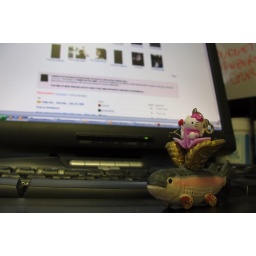
don't tell! Hiroshima kitty rode with my flying trout in the office today.. For &amp;quot;I love that, please send&amp;quot;